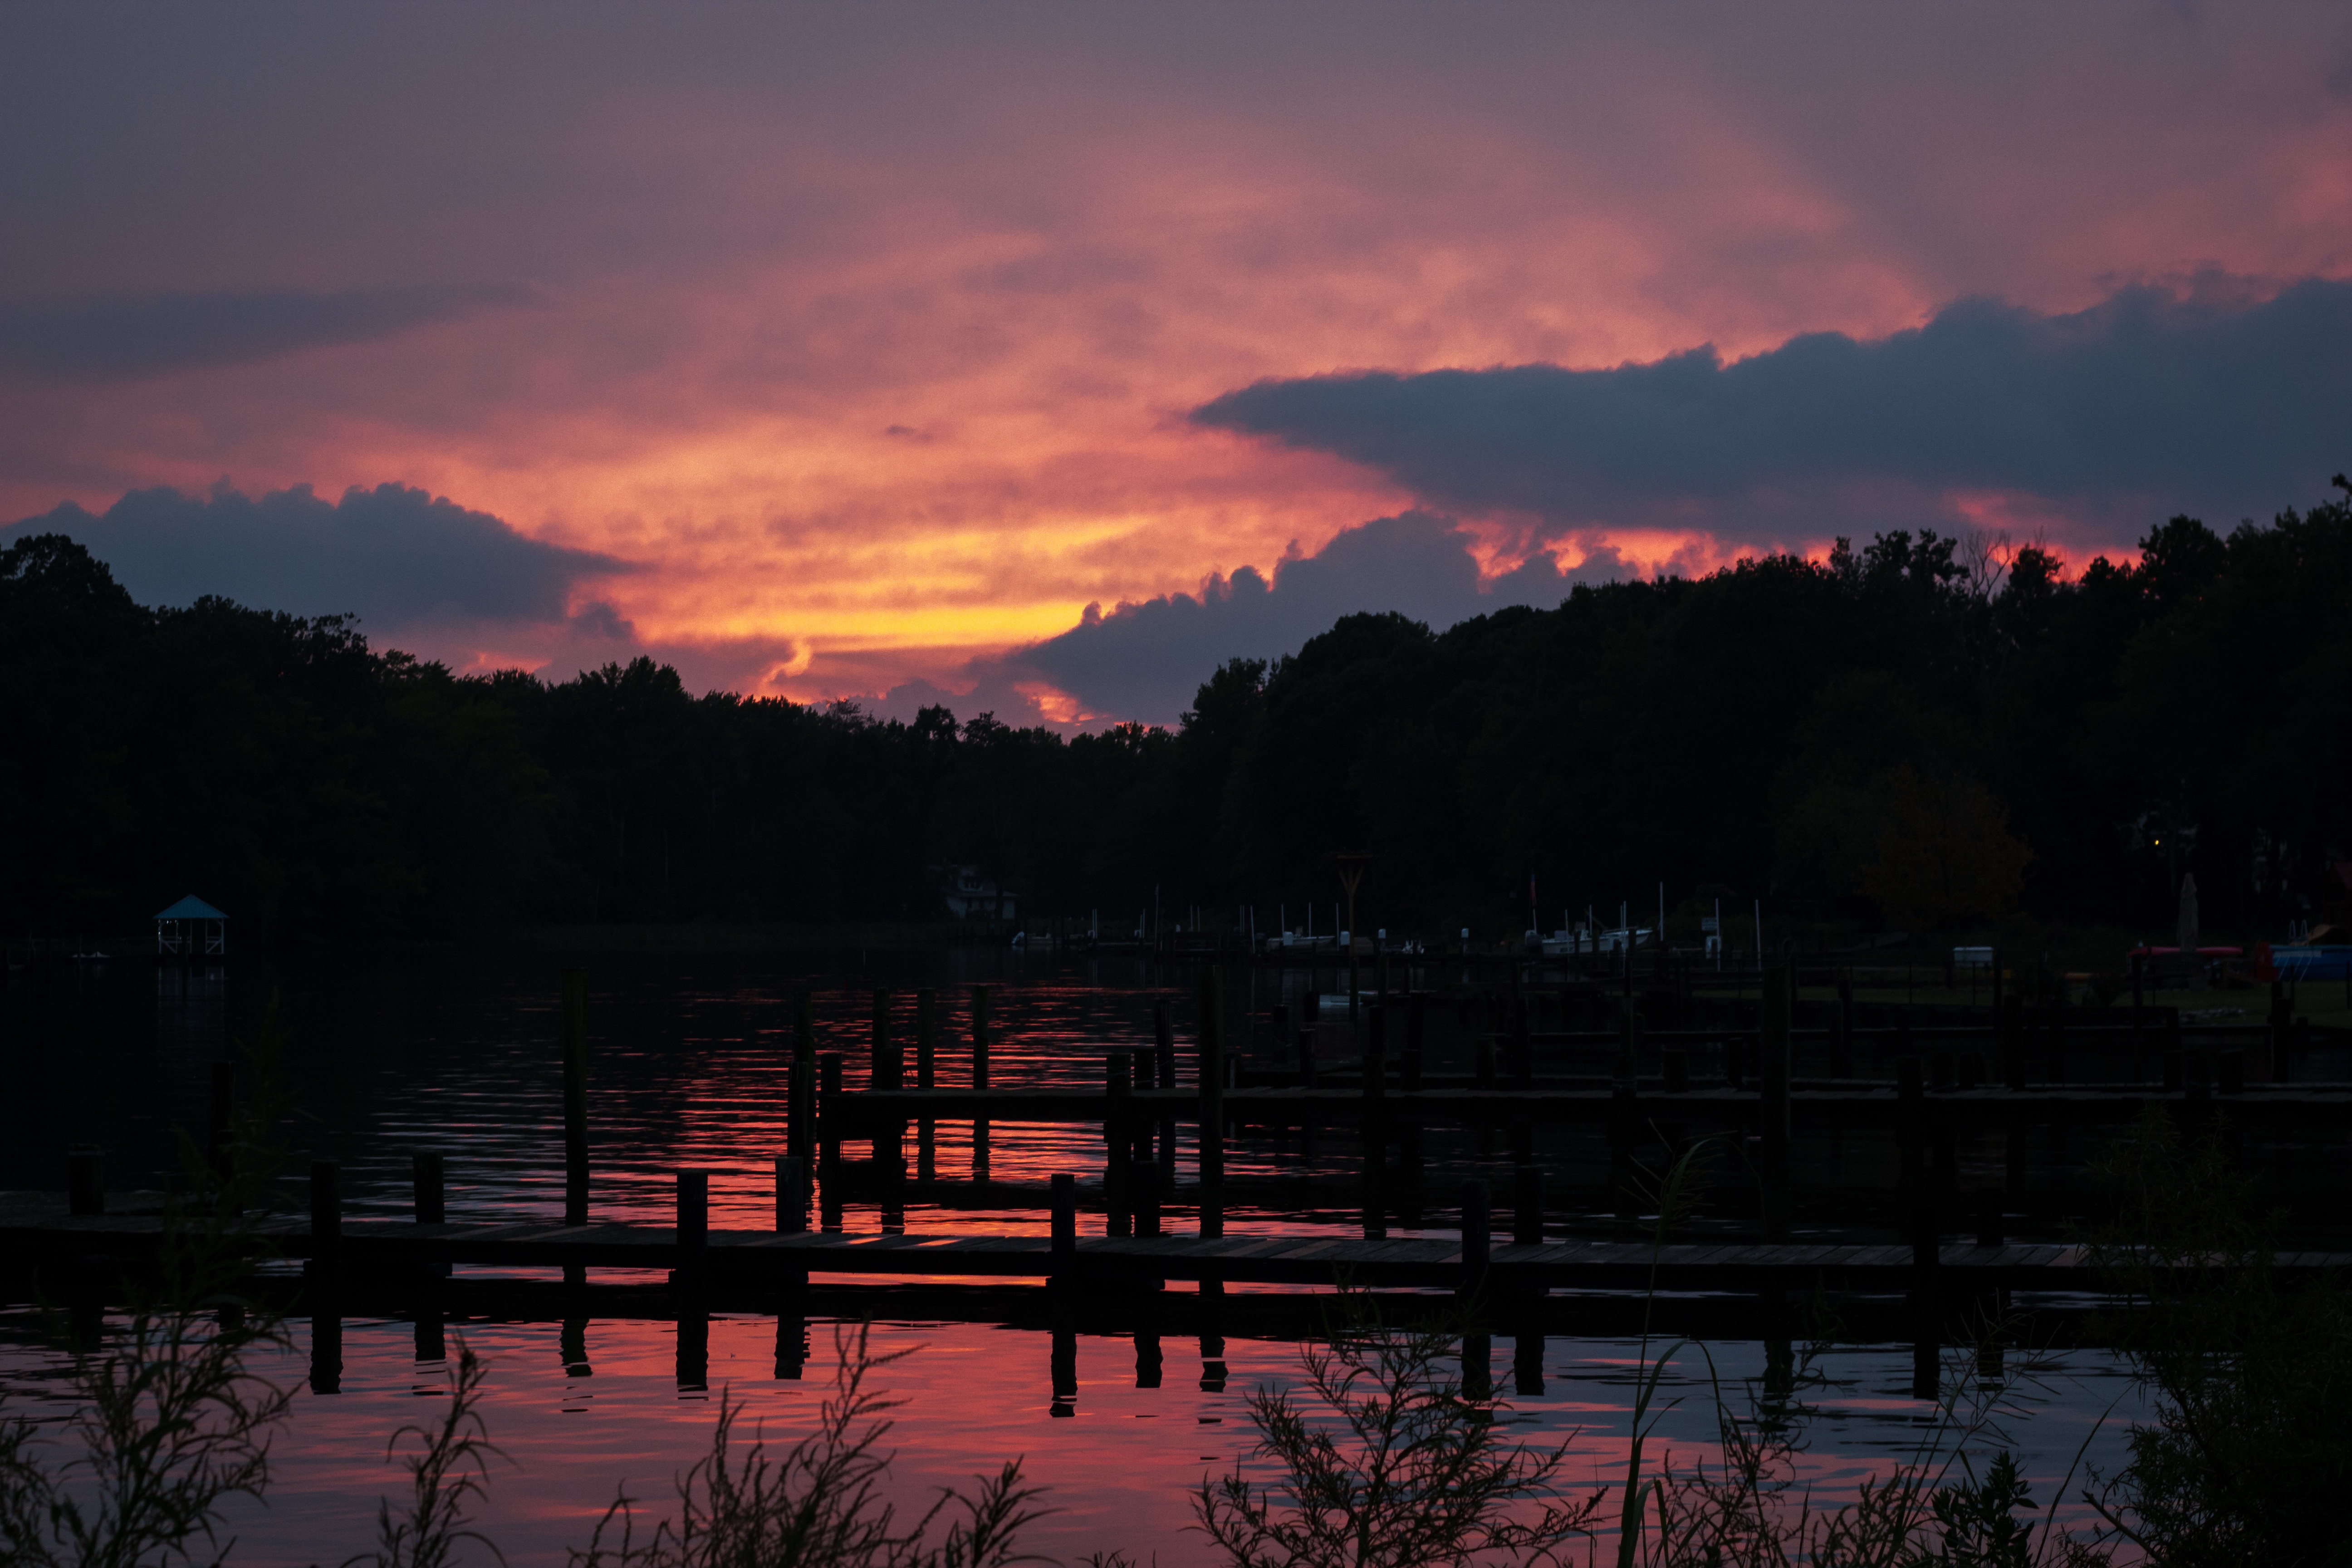
water, cloud, sky, sunrise, sunset, night, morning, lake, dawn, river, dusk, evening, reflection, pink, afterglow, atmospheric phenomenon